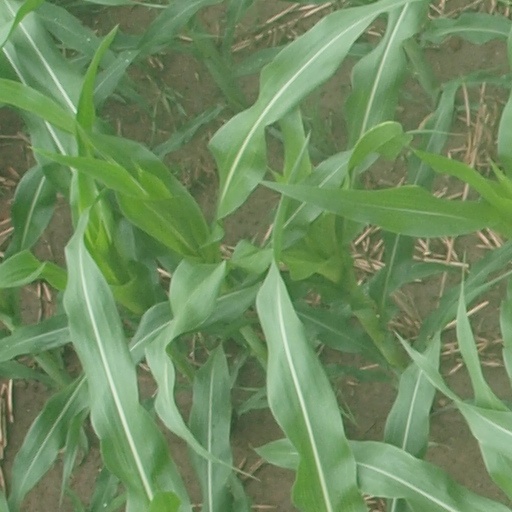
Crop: maize; corn